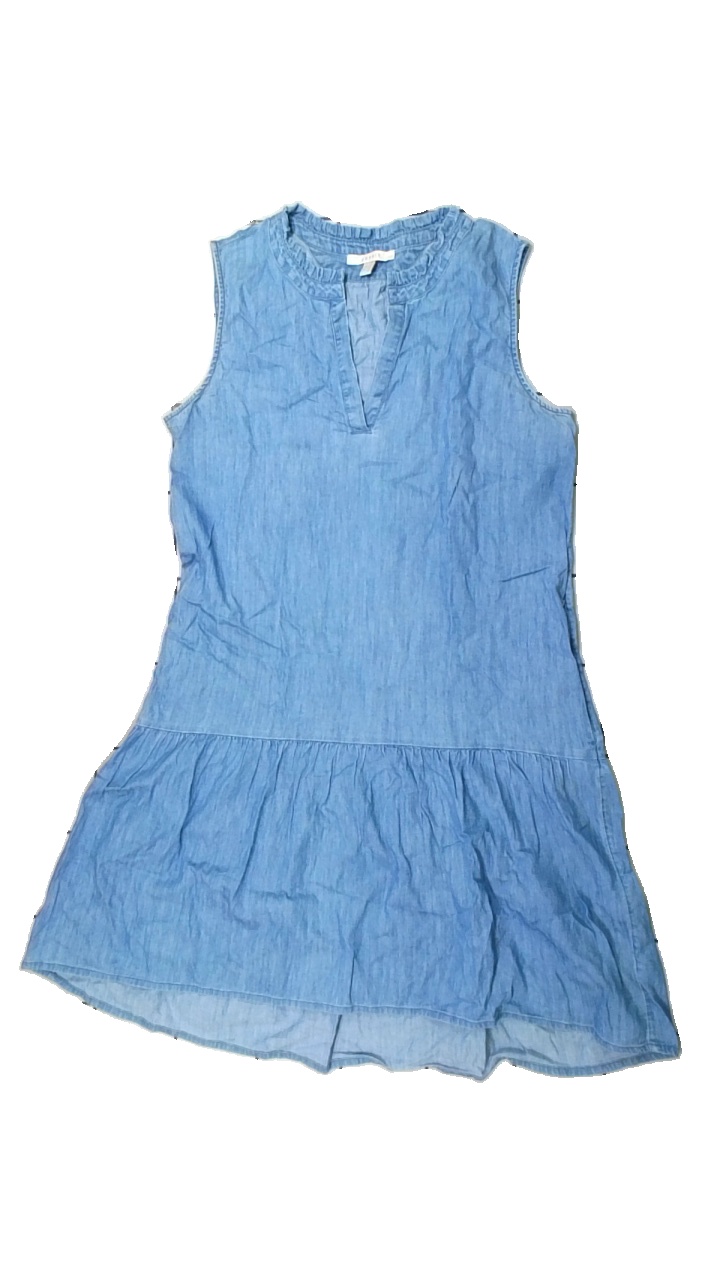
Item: Dress (Ladies)
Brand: Esprit
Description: blå jeans klänning med fläck fram
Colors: Blue
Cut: Regular
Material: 100% cotton
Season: All
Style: Denim
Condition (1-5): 3
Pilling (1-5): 5
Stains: Major
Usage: Export
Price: <50